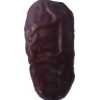
Label: dates